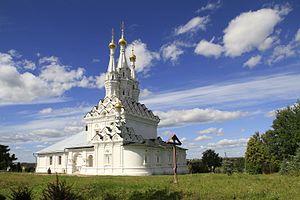
L'eglise d'Odigitria